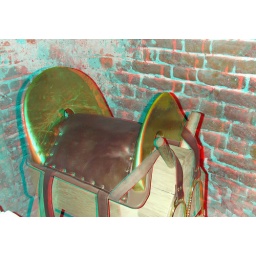
Dover Castle in anaglyph 3D stereo red cyan glasses to view